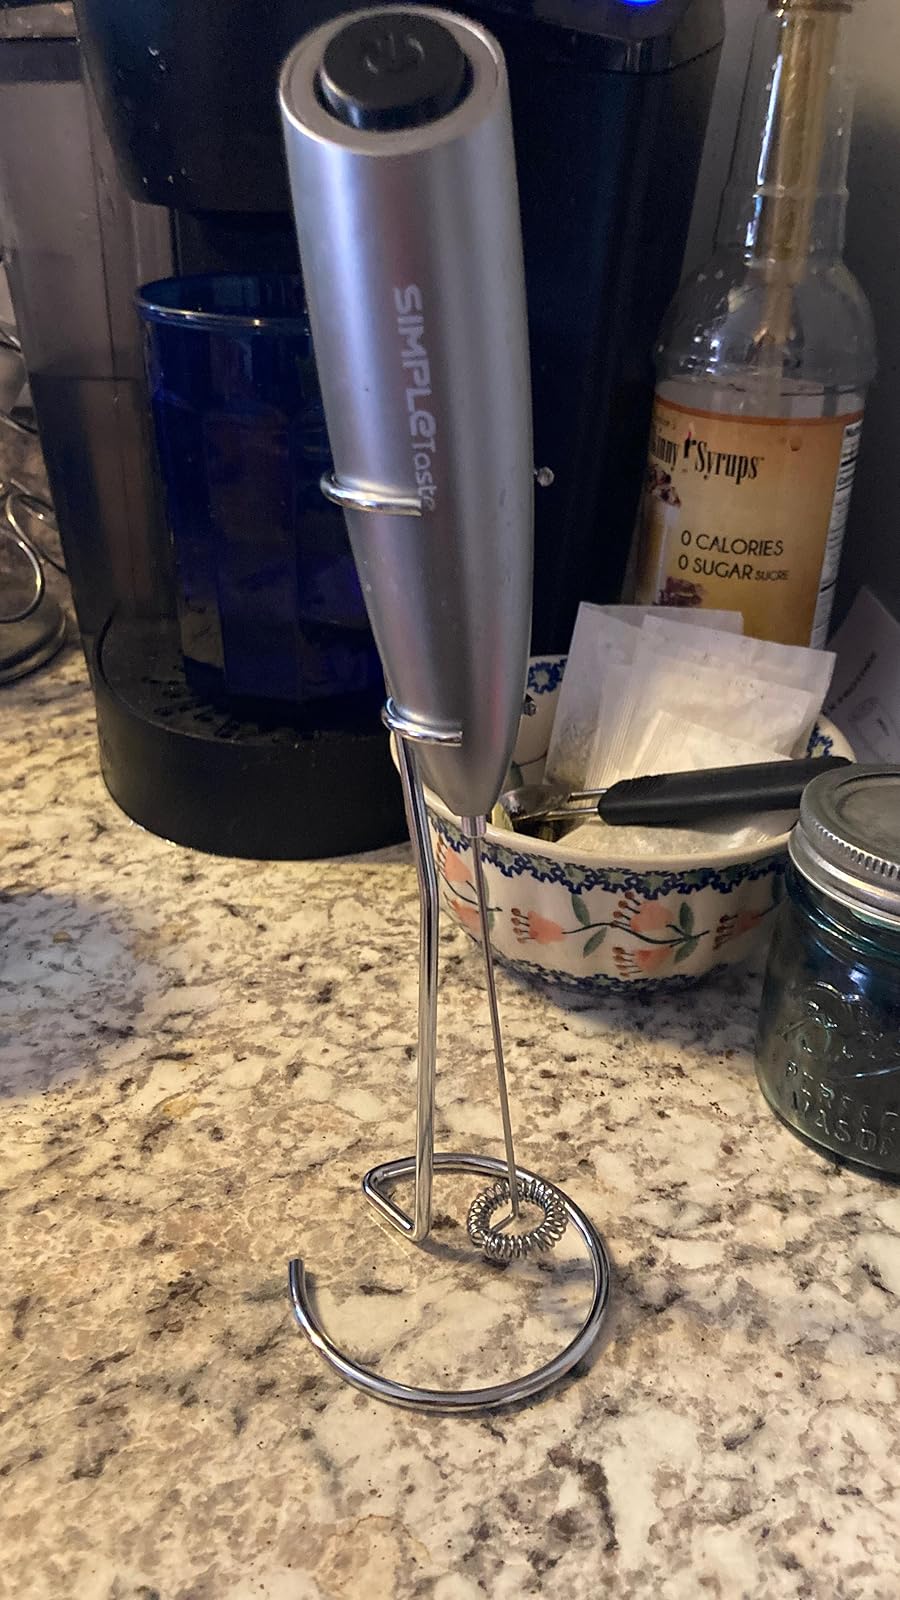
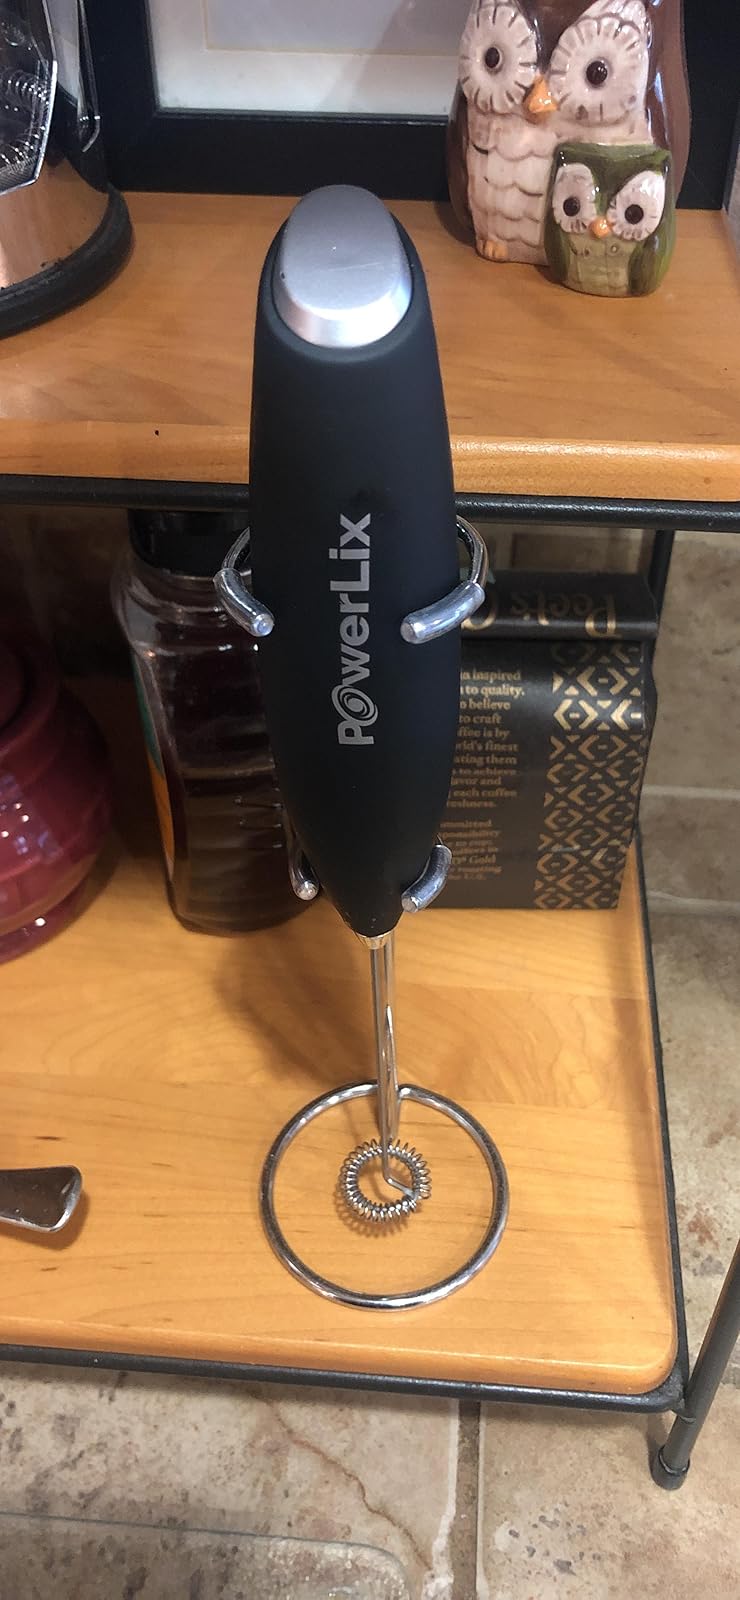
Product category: items_mixer
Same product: no